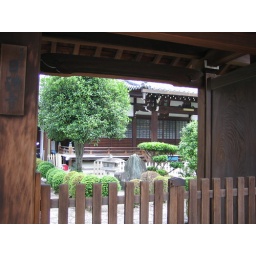
Many Japanese houses and other buildings are entered through a gate in a wall which surrounds a garden.